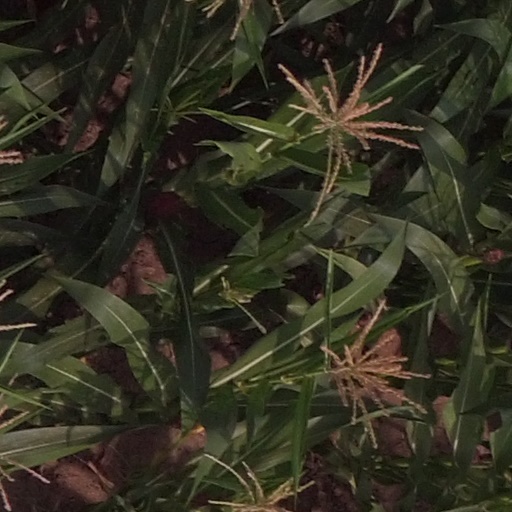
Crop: maize; corn